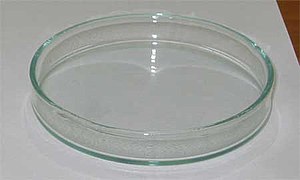
Petriskål
Petriskål
En Petriskål er en lav, rund skål af enten glas eller plastik, der bruges til at studere mikrobiologisk cellekultur; det være sig fra dyr, planter, bakterier eller svampe. Skålen blev opfundet af Julius Richard Petri i 1877, mens han arbejdede som assistent for Robert Koch.